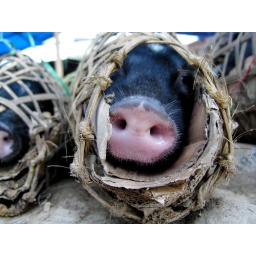
Vietnamese pot bellied pig for sale in a market, packed in a non-PETA approved basket. Phonsavan, Laos. August 2005.